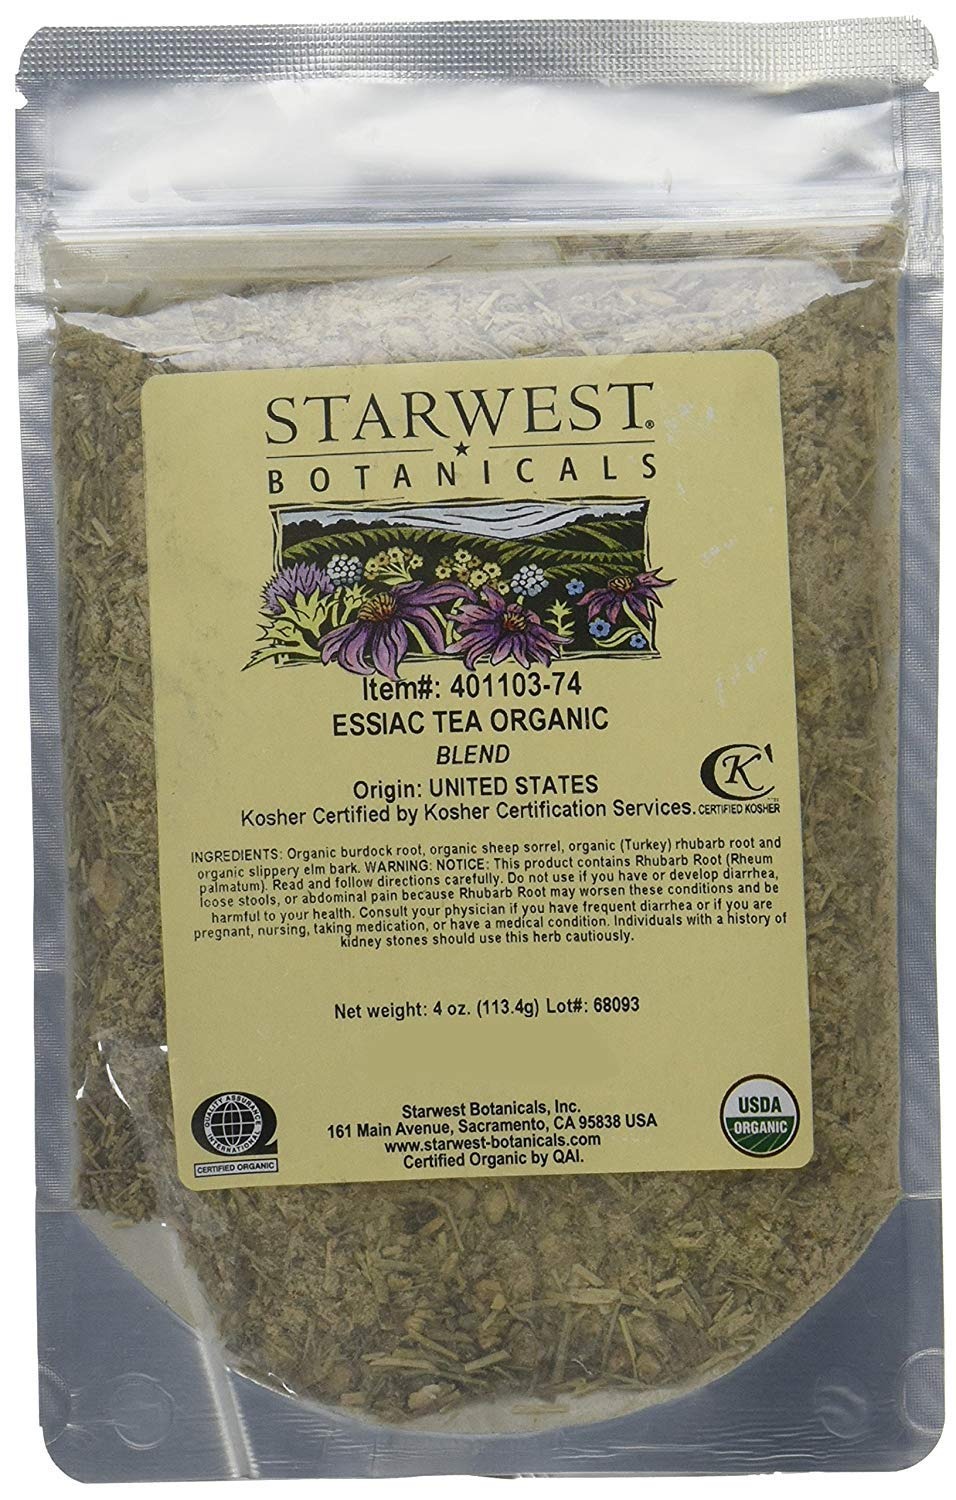
Item Name: Organic Essiac Tea
Bullet Point 1: Ingredients: Organic burdock root, organic sheep sorrel herb, organic slippery elm bark, and organic (Turkey) rhubarb root.
Bullet Point 2: USDA Certified Organic
Bullet Point 3: CGMP Compliant (Current Good Manufacturing Practices)
Product Description: Instructions for Preparation:1) Boil 1 gallon fresh spring water or distilled water in stainless steel pot. 2) Stir in 4 oz. of tea, cover pot.3) Boil 10 minutes.4) Remove from heat and stir. Cover and let sit for 12 hours at room temperature.5) Stir, cover, and bring to boil. Remove from heat.6) Strain through a fine mesh colander. Funnel liquid into clean amber glass bottle and cap. Tighten caps after cooling. Refrigerate. Mixture will stay fresh for 2-3 weeks if refrigerated. Directions for Use: 1) Shake herbal tea to mix well. Add 2 fl. oz. tea to equal amount (2 fl. oz.) boiled fresh spring water or distilled water. 2) Drink 2-4 fl. oz. daily on an empty stomach, preferably before bedtime. Important: Pregnant women consult your physician. Should use only stainless steel utensils when preparing this tea.Origin: United States
Value: 4.0
Unit: Ounce

Price: 30.99